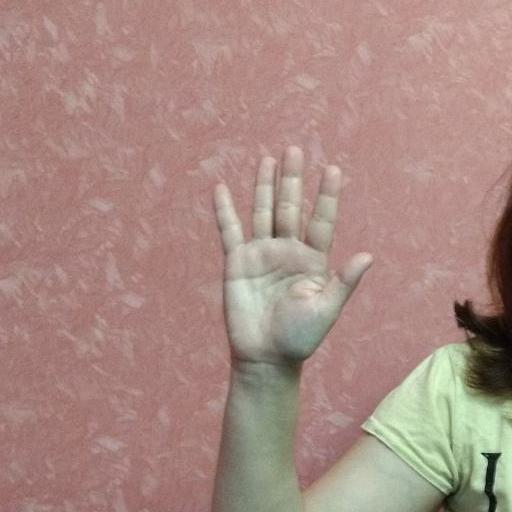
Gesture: palm